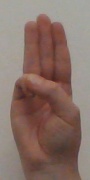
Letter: thaa